Monuments in the United States to Nazi collaborators

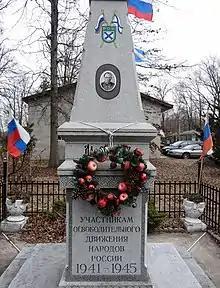
Vlasov memorial, Nanuet, New York.

A monument to the Russian Liberation Army and Soviet General Andrey Vlasov is situated in the Novo-Diveevo Russian Orthodox convent in Nanuet, New York. Vlasov defected from the Red Army to the Nazis in 1942.